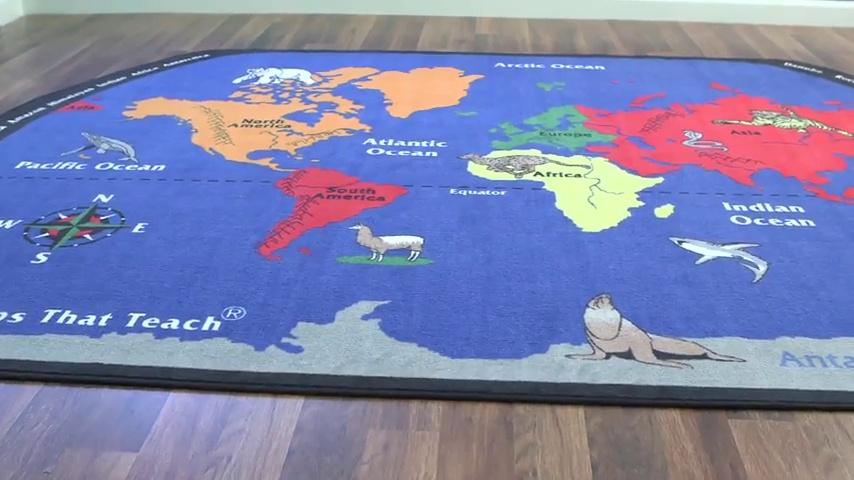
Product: Flagship Carpets CE250-16W Blue Dare to Dream Rug, Motivate Children to Set Goals and Aspire to Meet Them, Children's Classroom Educational Carpet, Kids School, 3' x 5'
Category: Home & Kitchen | Home Décor | Kids' Room Décor | Rugs
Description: Carpet size 3'x5'.
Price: $35.99
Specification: Product Dimensions:         40 x 5 x 5 inches    |Shipping Weight: 5.2 pounds (View shipping rates and policies)|ASIN: B00KWF0MK6|Item model number: CE250-16W|    #1188    in Kids' Rugs